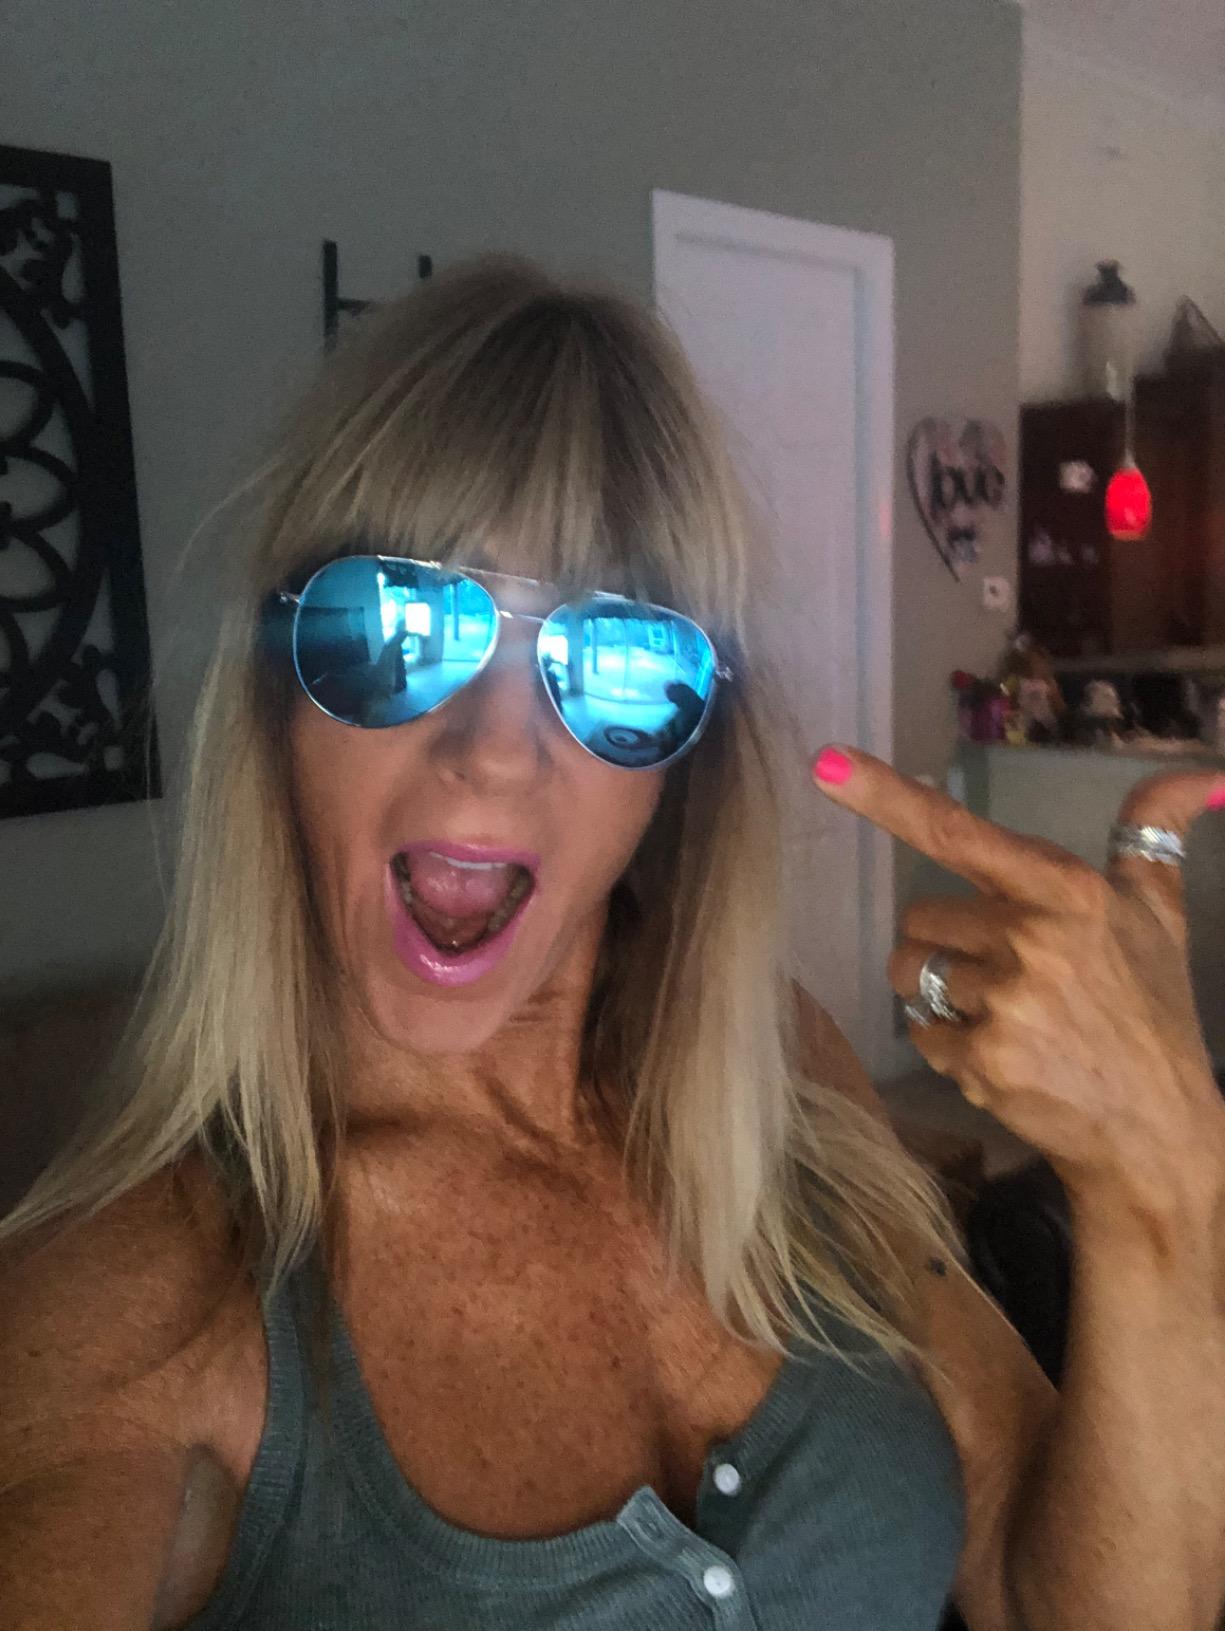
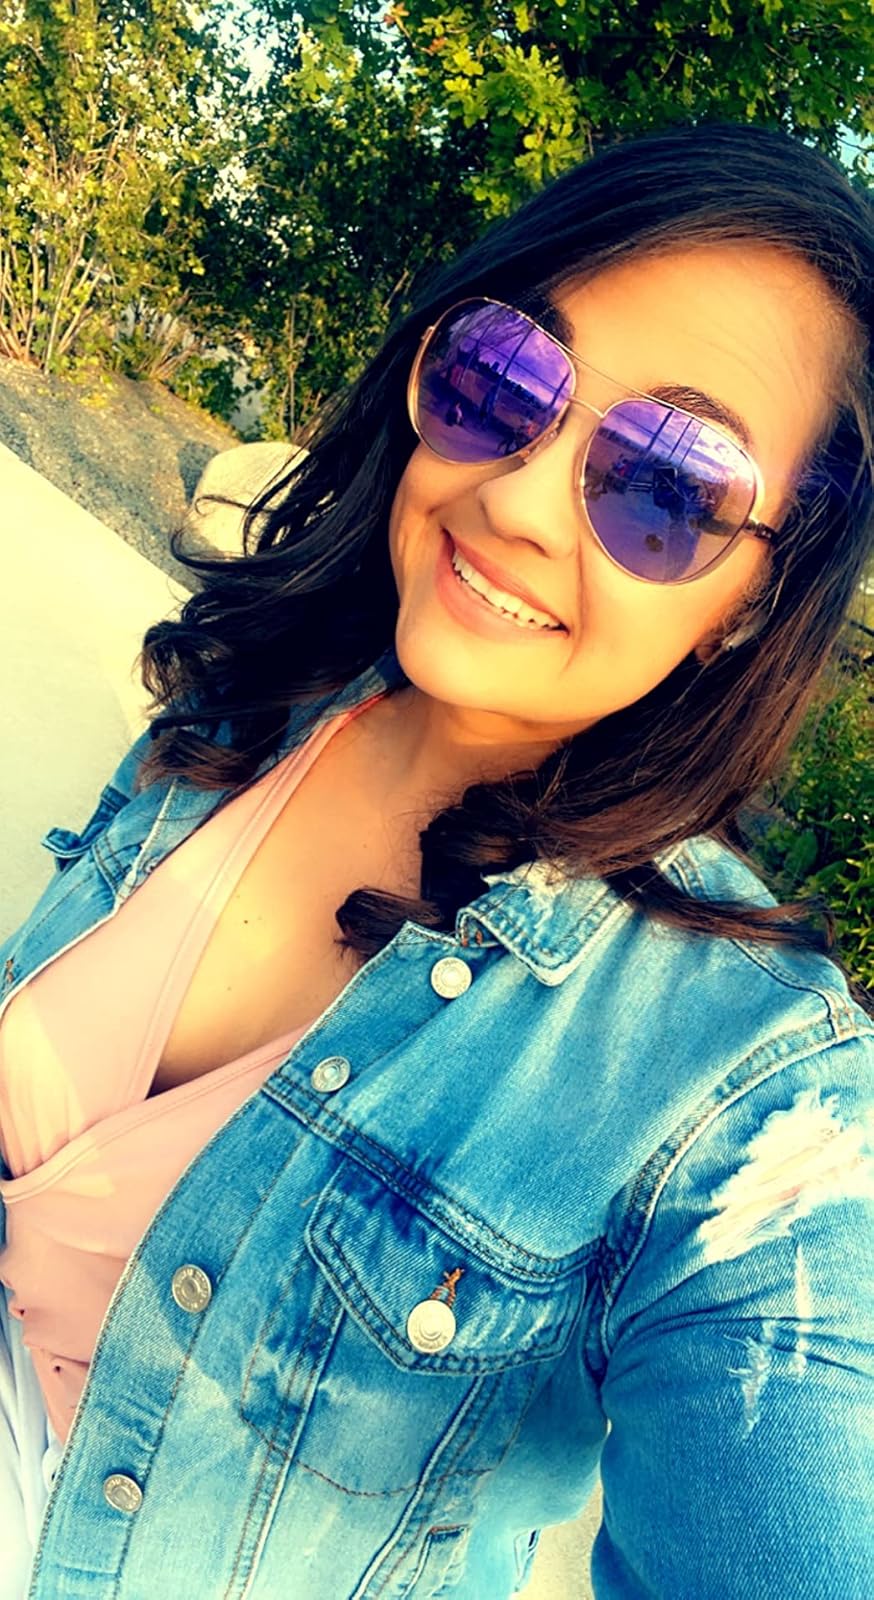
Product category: accessories_sunglasses
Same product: no